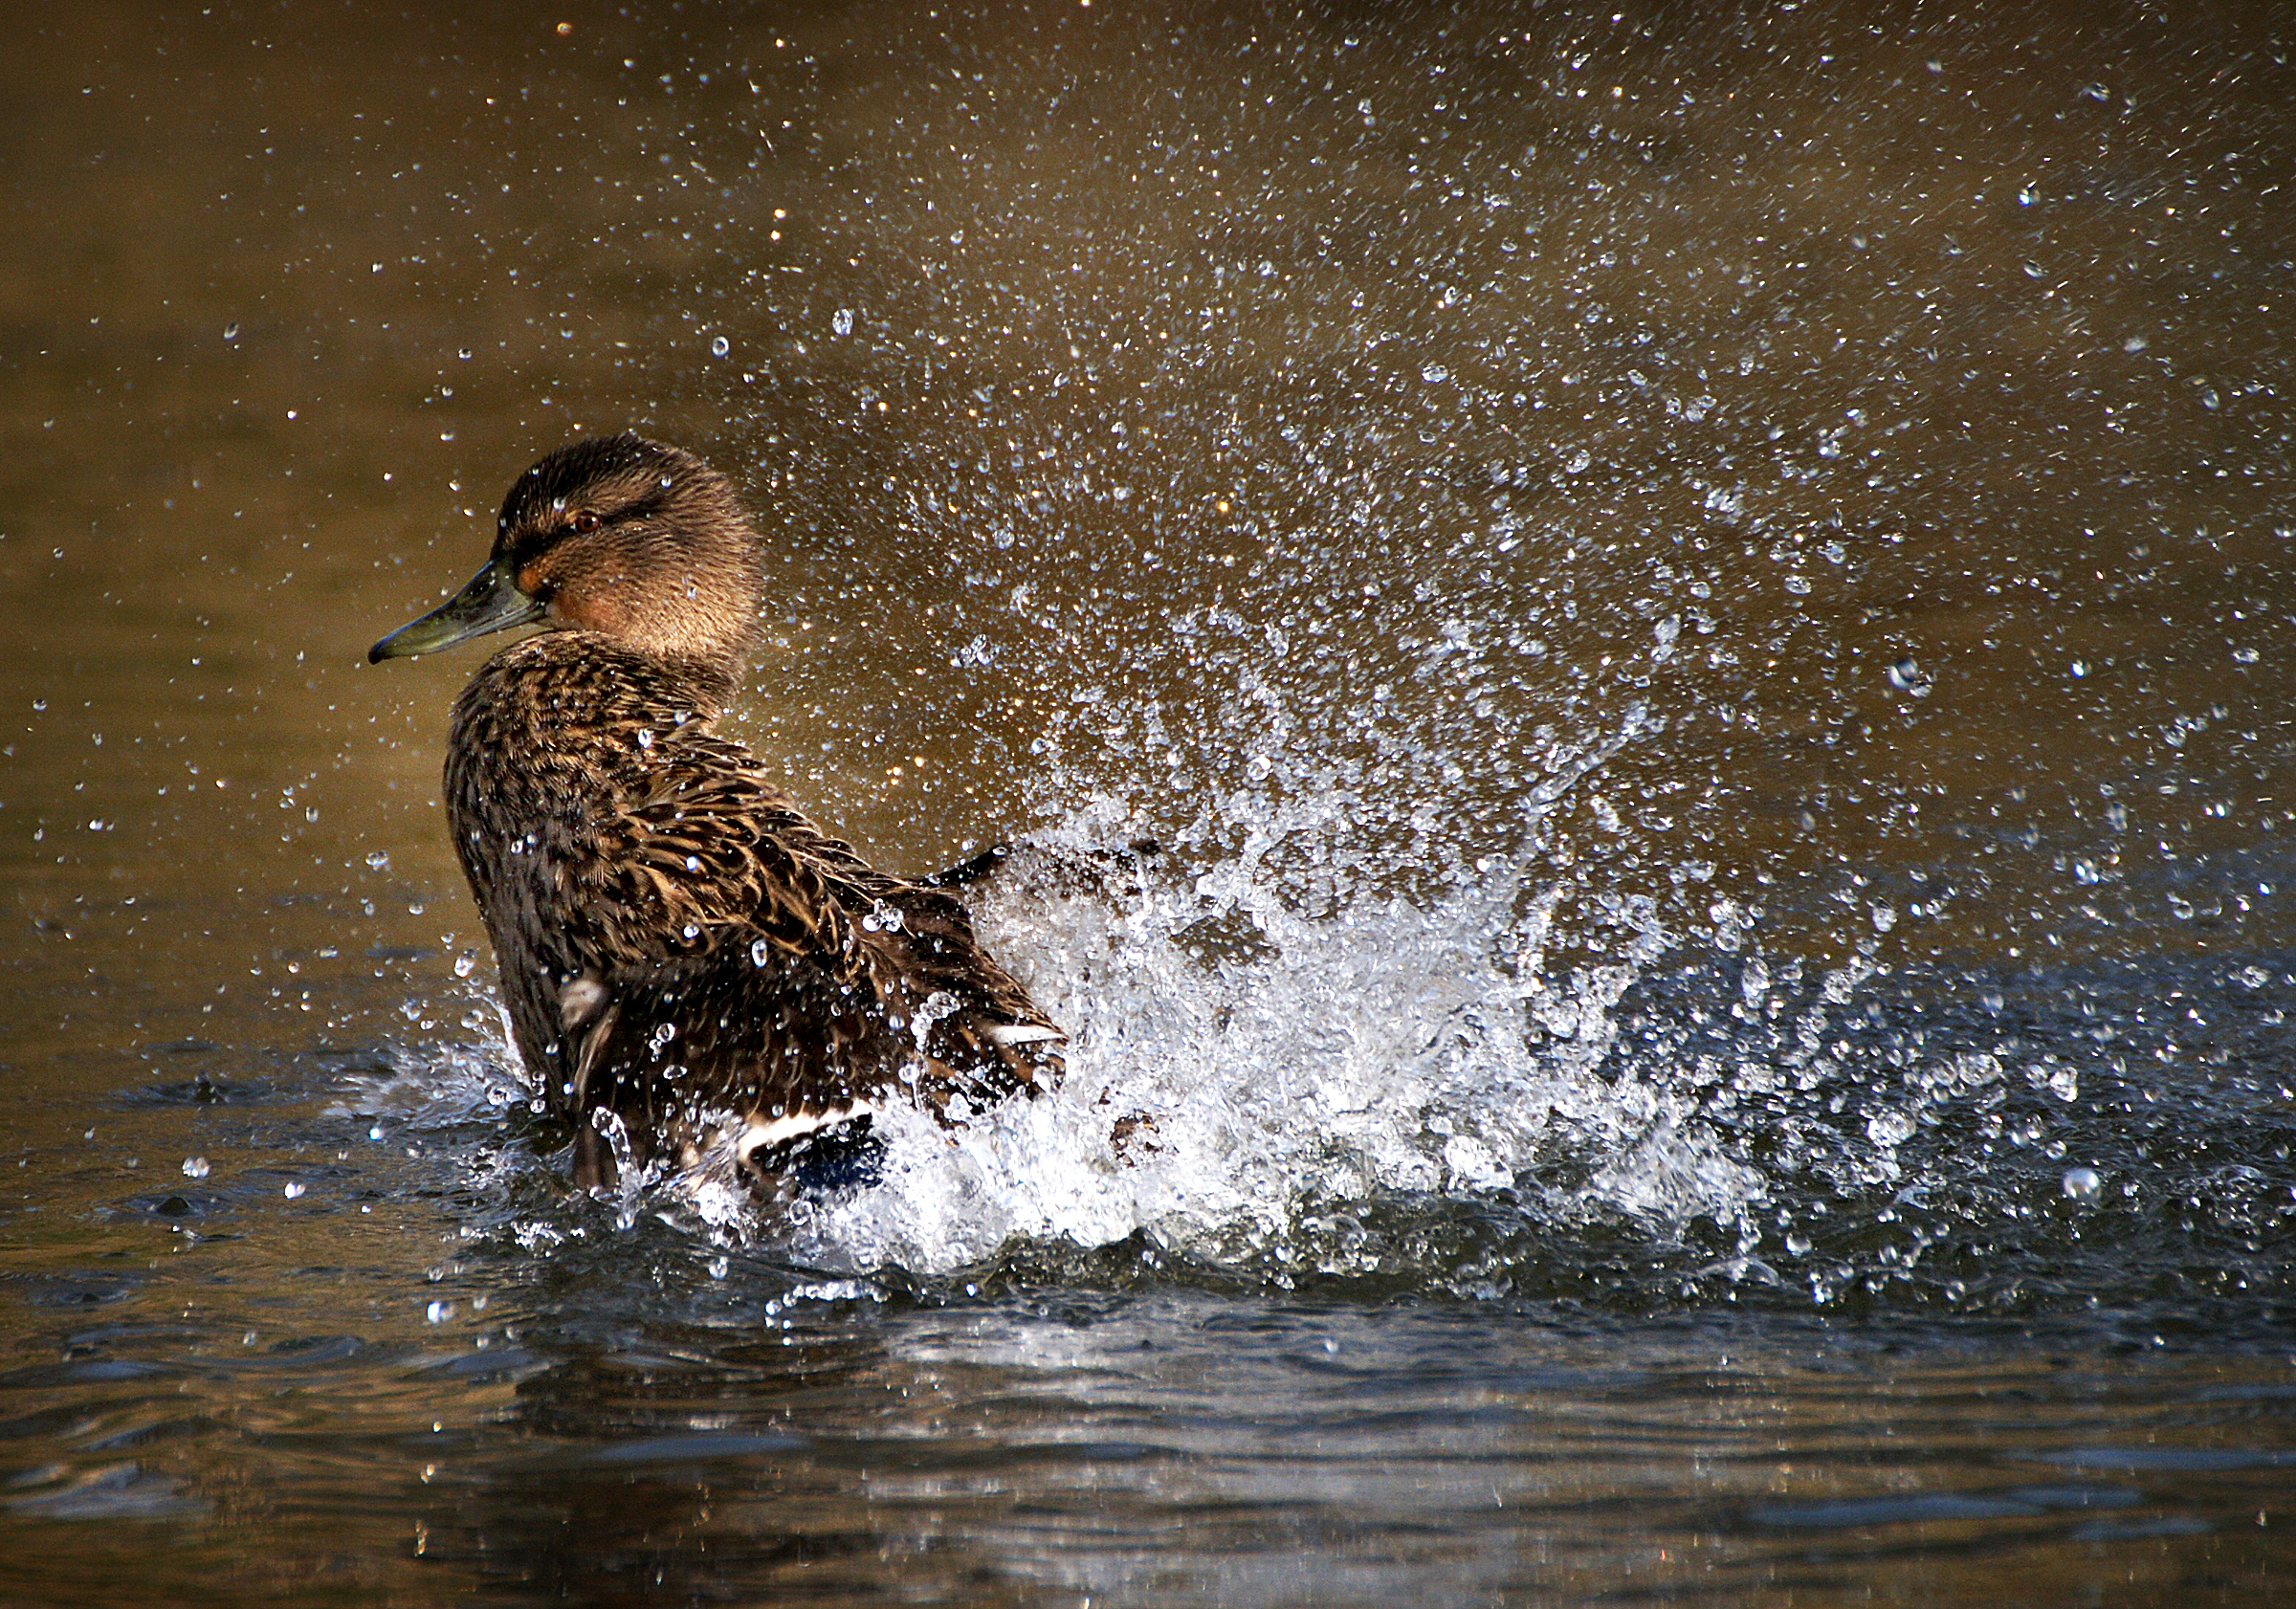
water, bird, wildlife, reflection, splash, fauna, duck, vertebrate, waterfowl, mallardfemale, water bird, mallard, ducks geese and swans